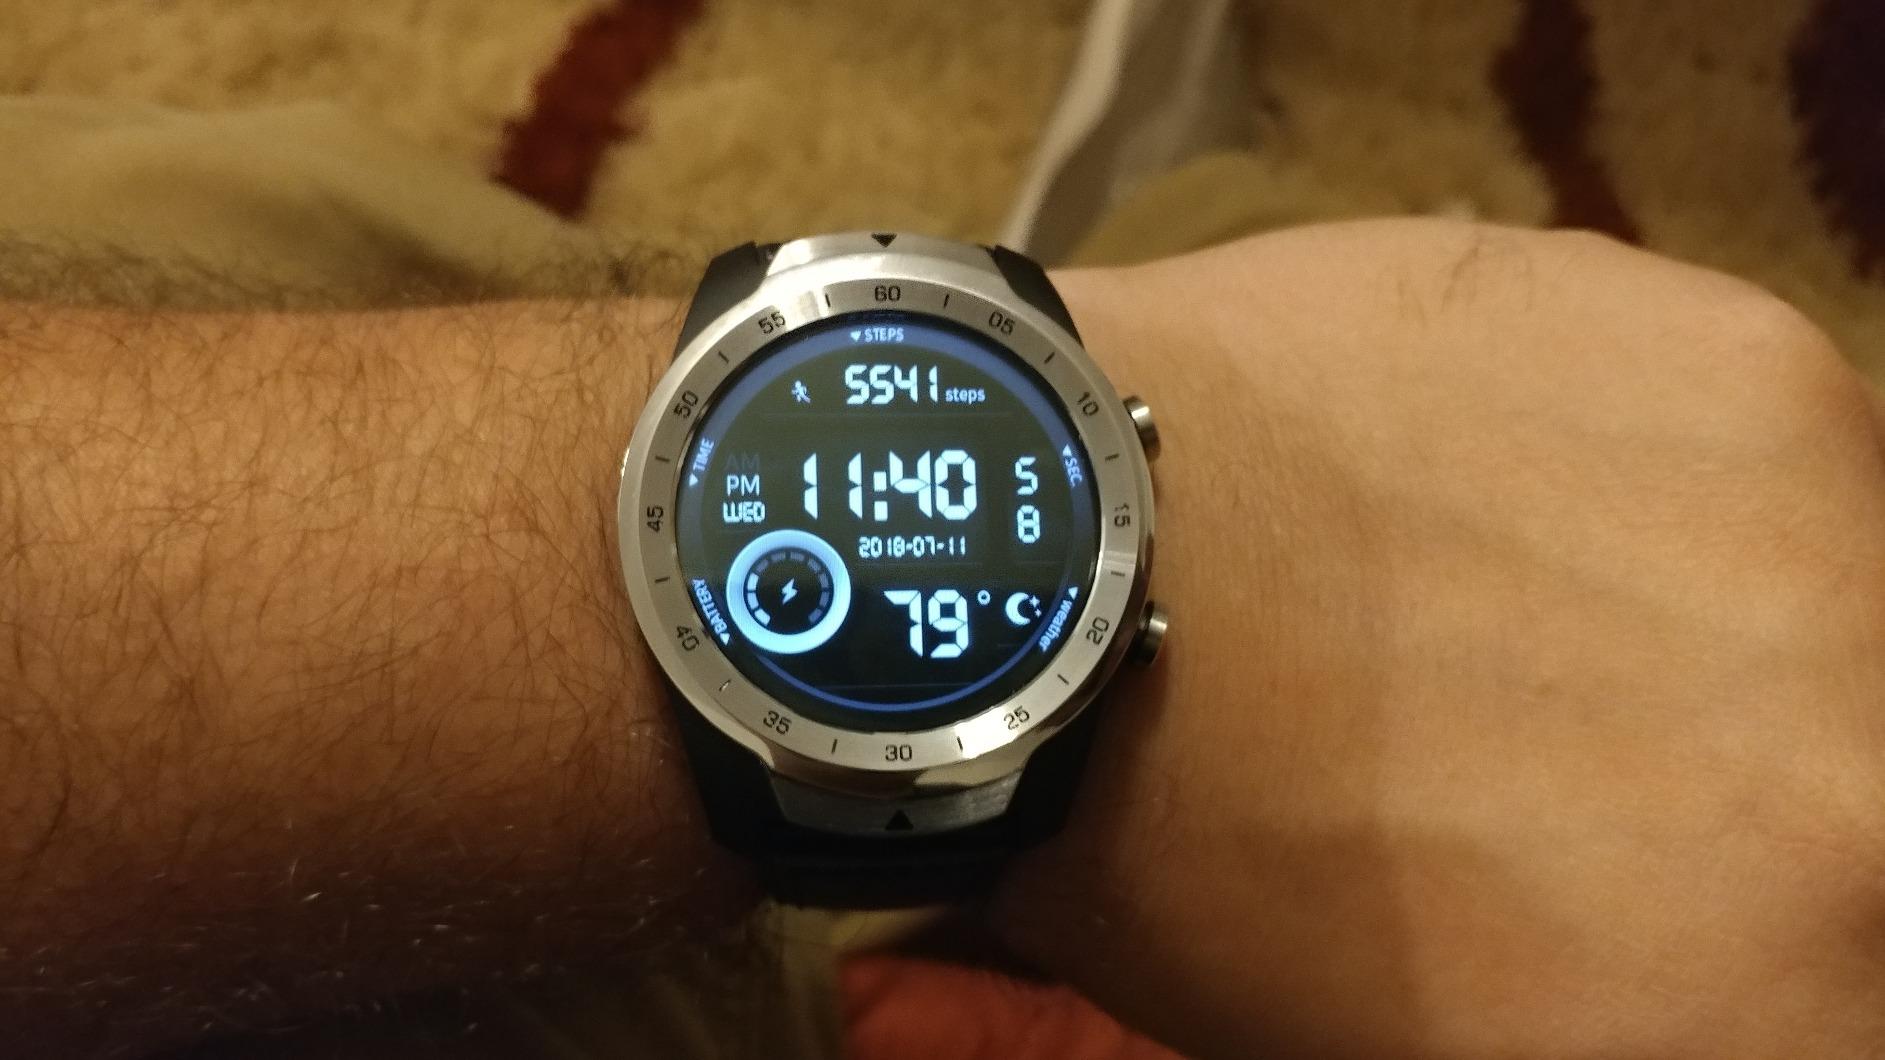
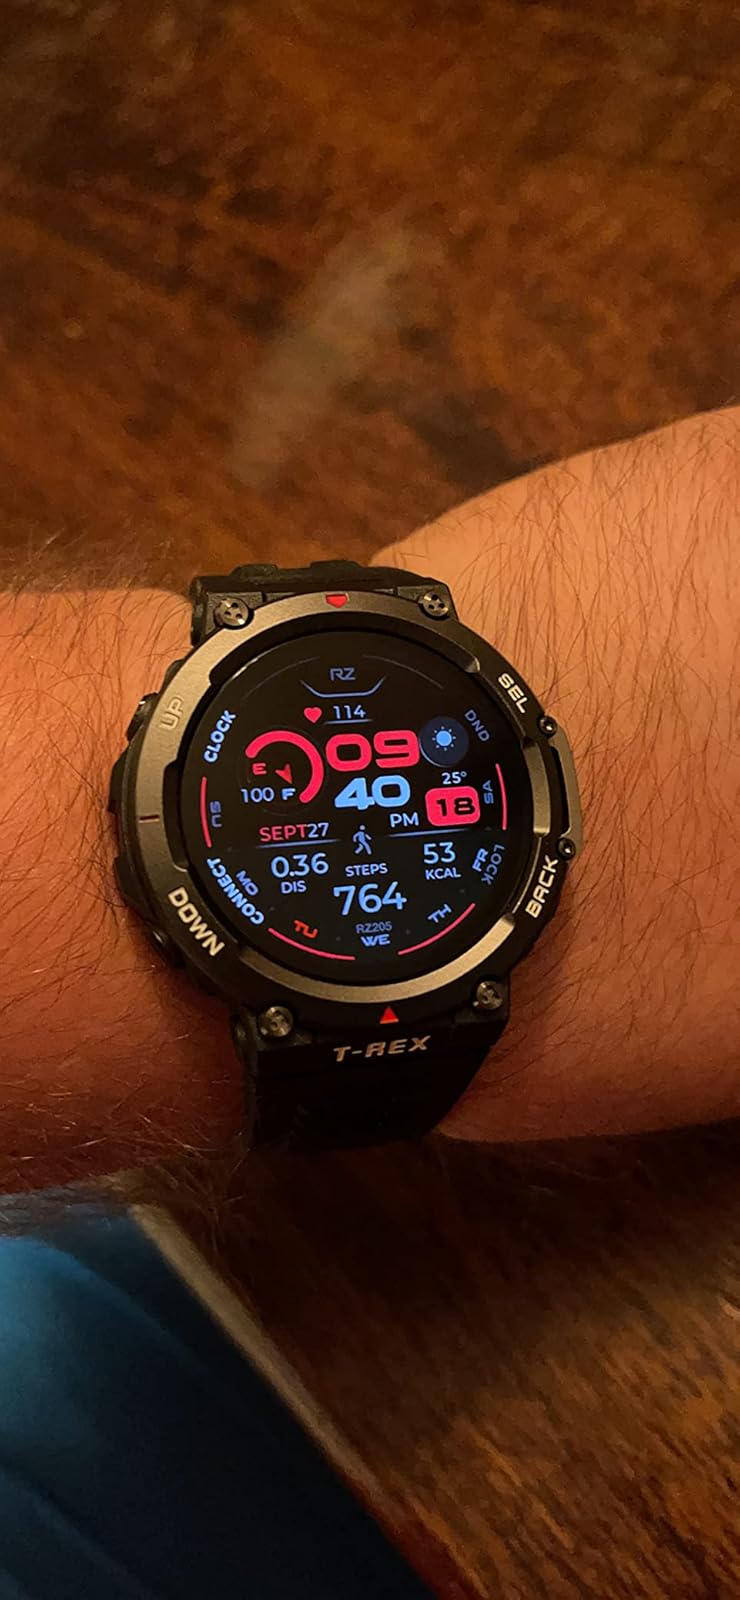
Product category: smartwatch
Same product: no